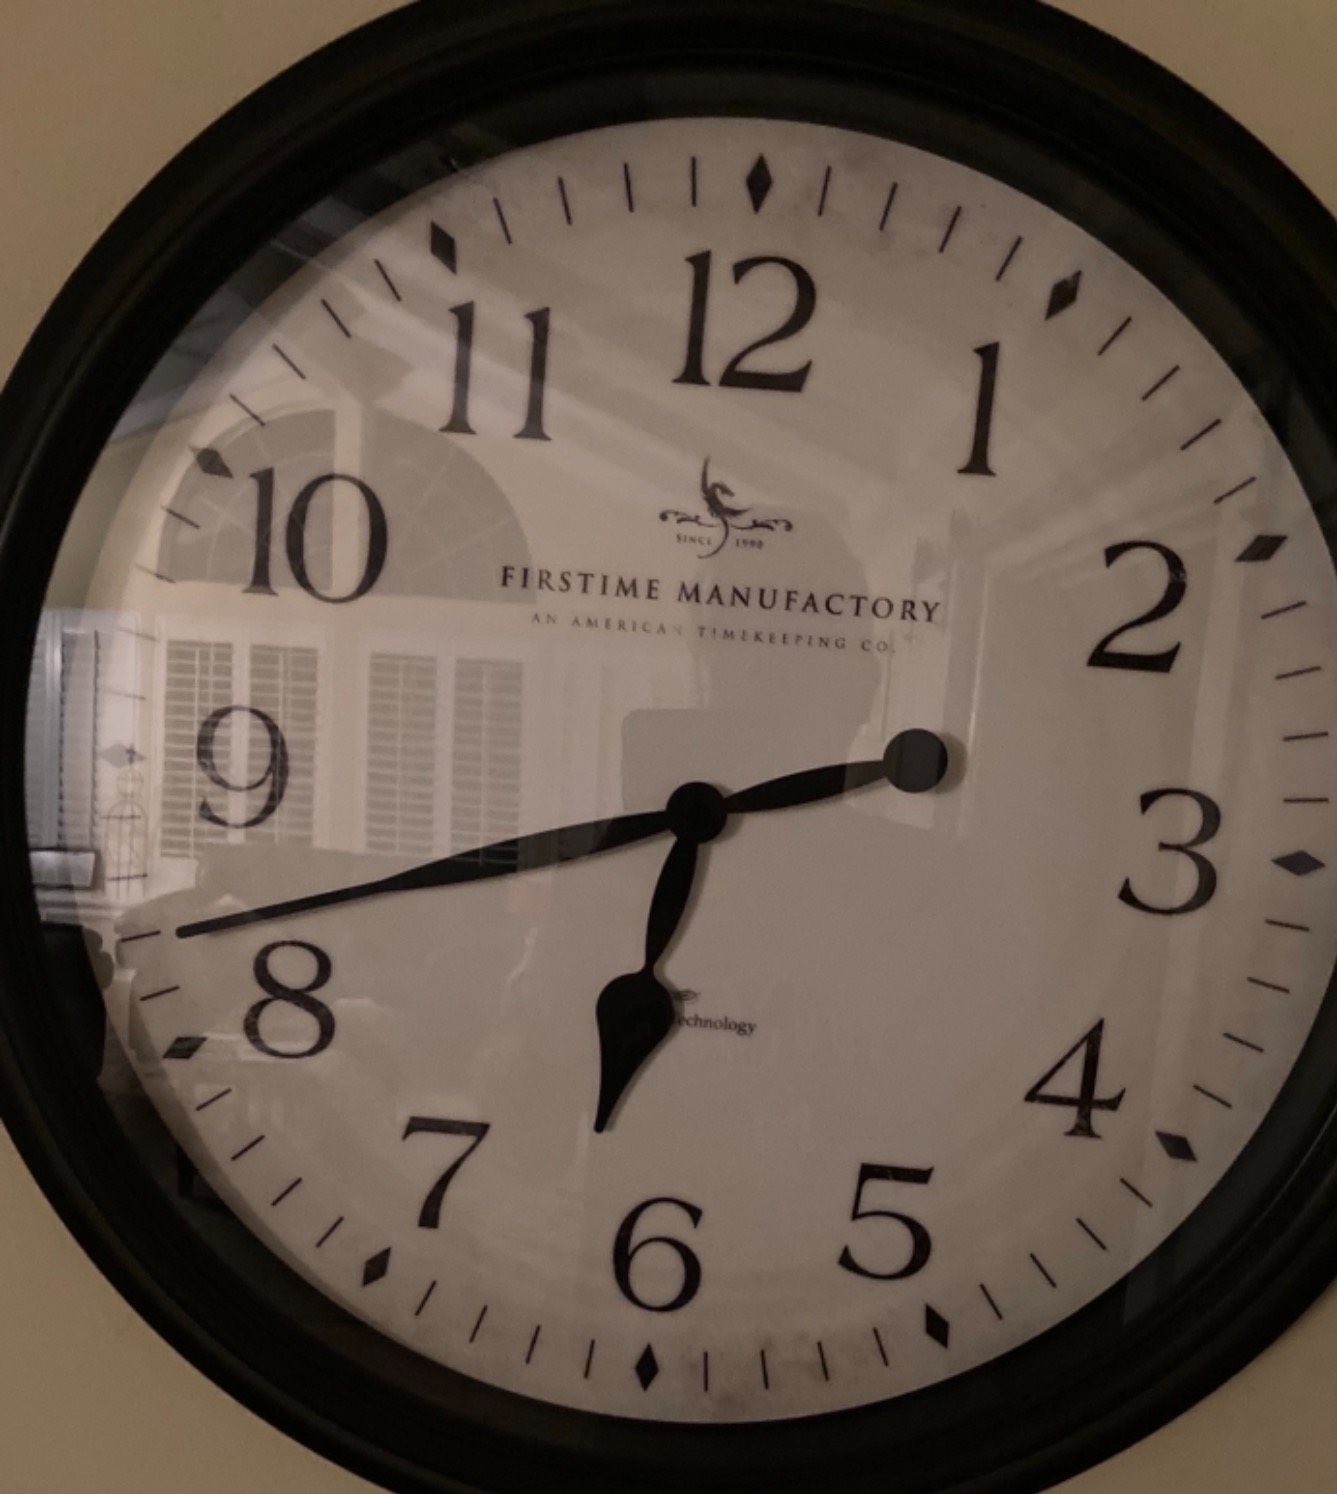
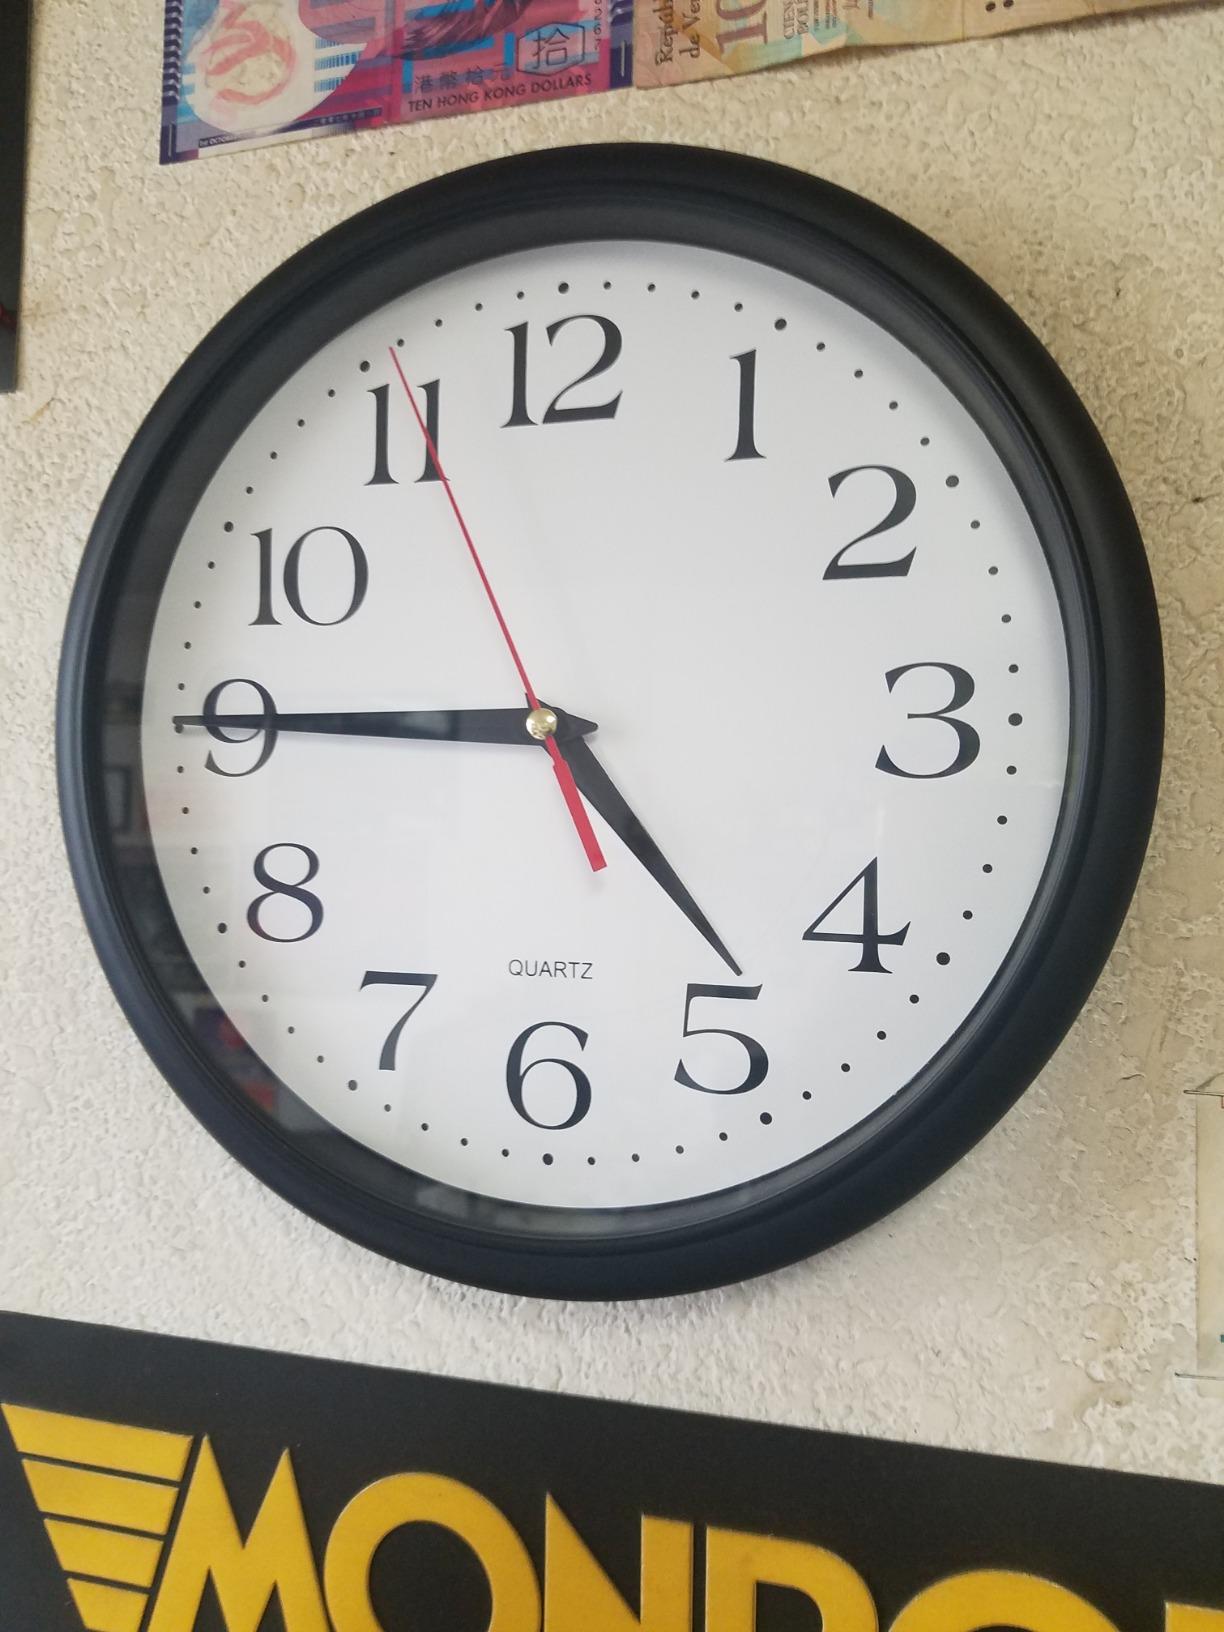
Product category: clock
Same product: no